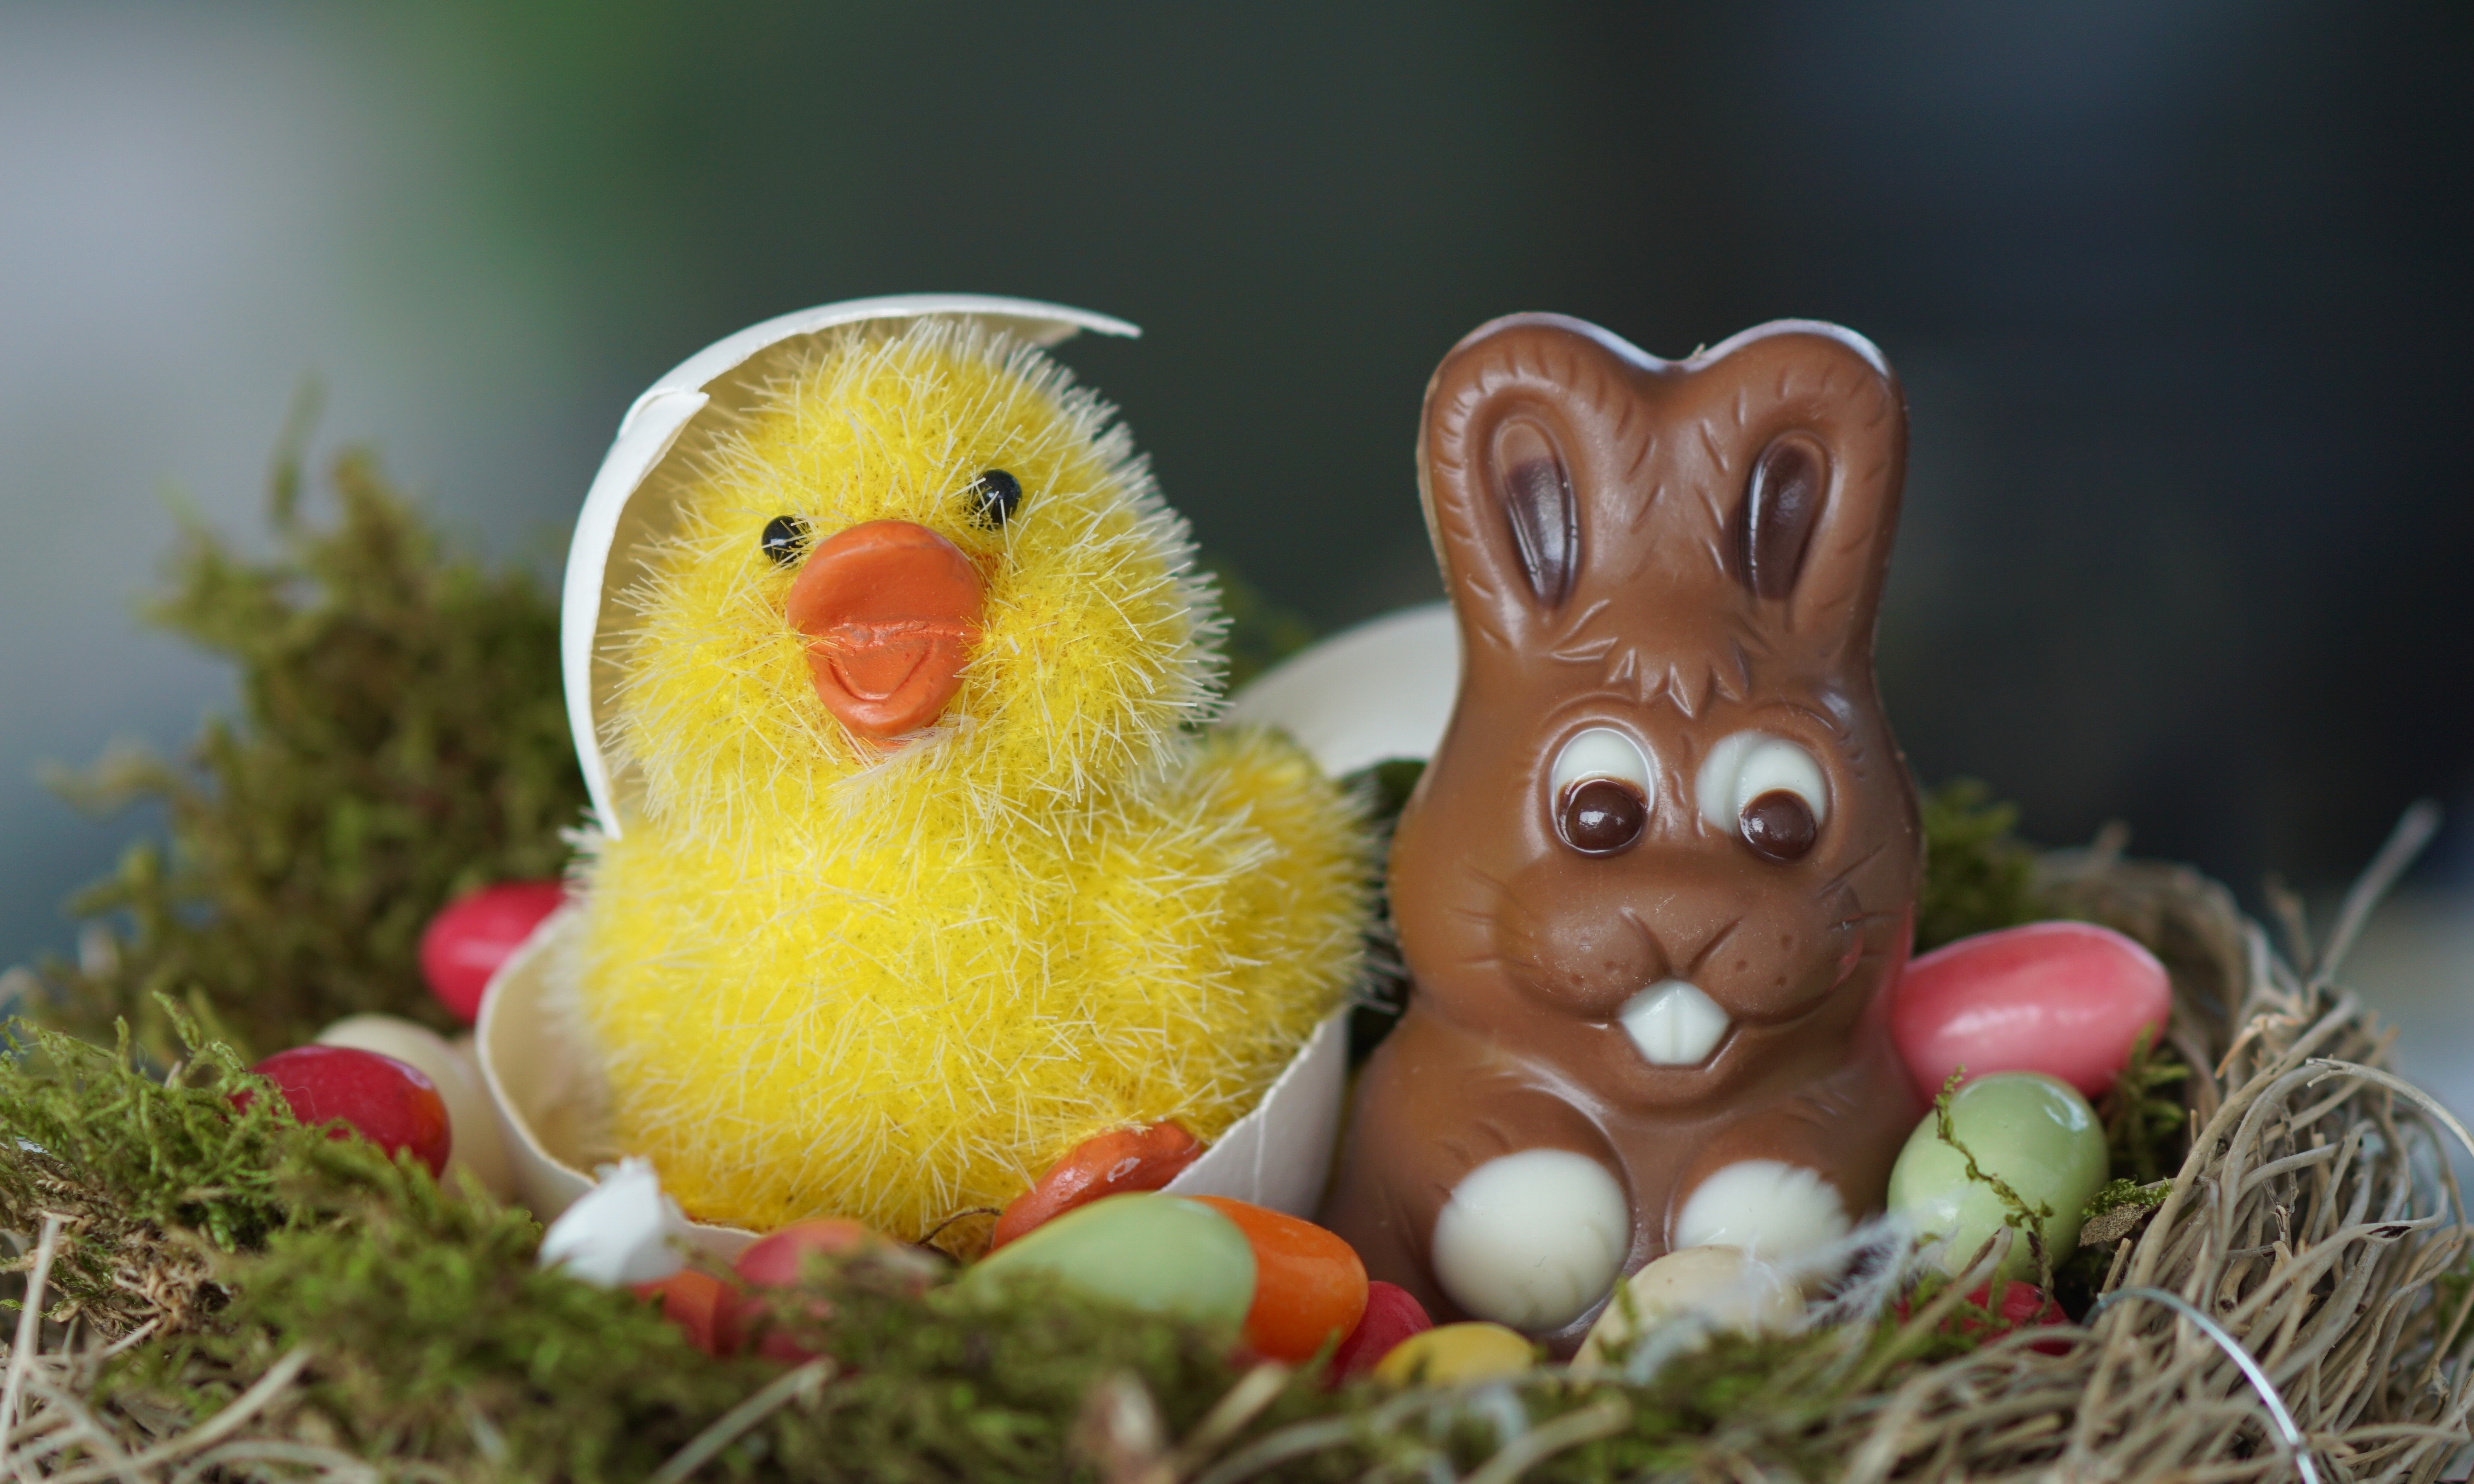
nature, grass, bird, plant, sweet, star, flower, cute, decoration, food, spring, green, holiday, colorful, yellow, chocolate, close, decor, flora, chicken, egg, cheerful, primrose, fun, happy, happiness, sugar, decorative, funny, joy, beautiful, easter, nest, chicks, mood, greeting card, easter eggs, easter decoration, spring flower, emotion, feeling, tracy, satisfied, easter egg, happy easter, easter nest, small plant, easter theme, easter greeting, samuel, easter greetings, easter decor, osterkarte